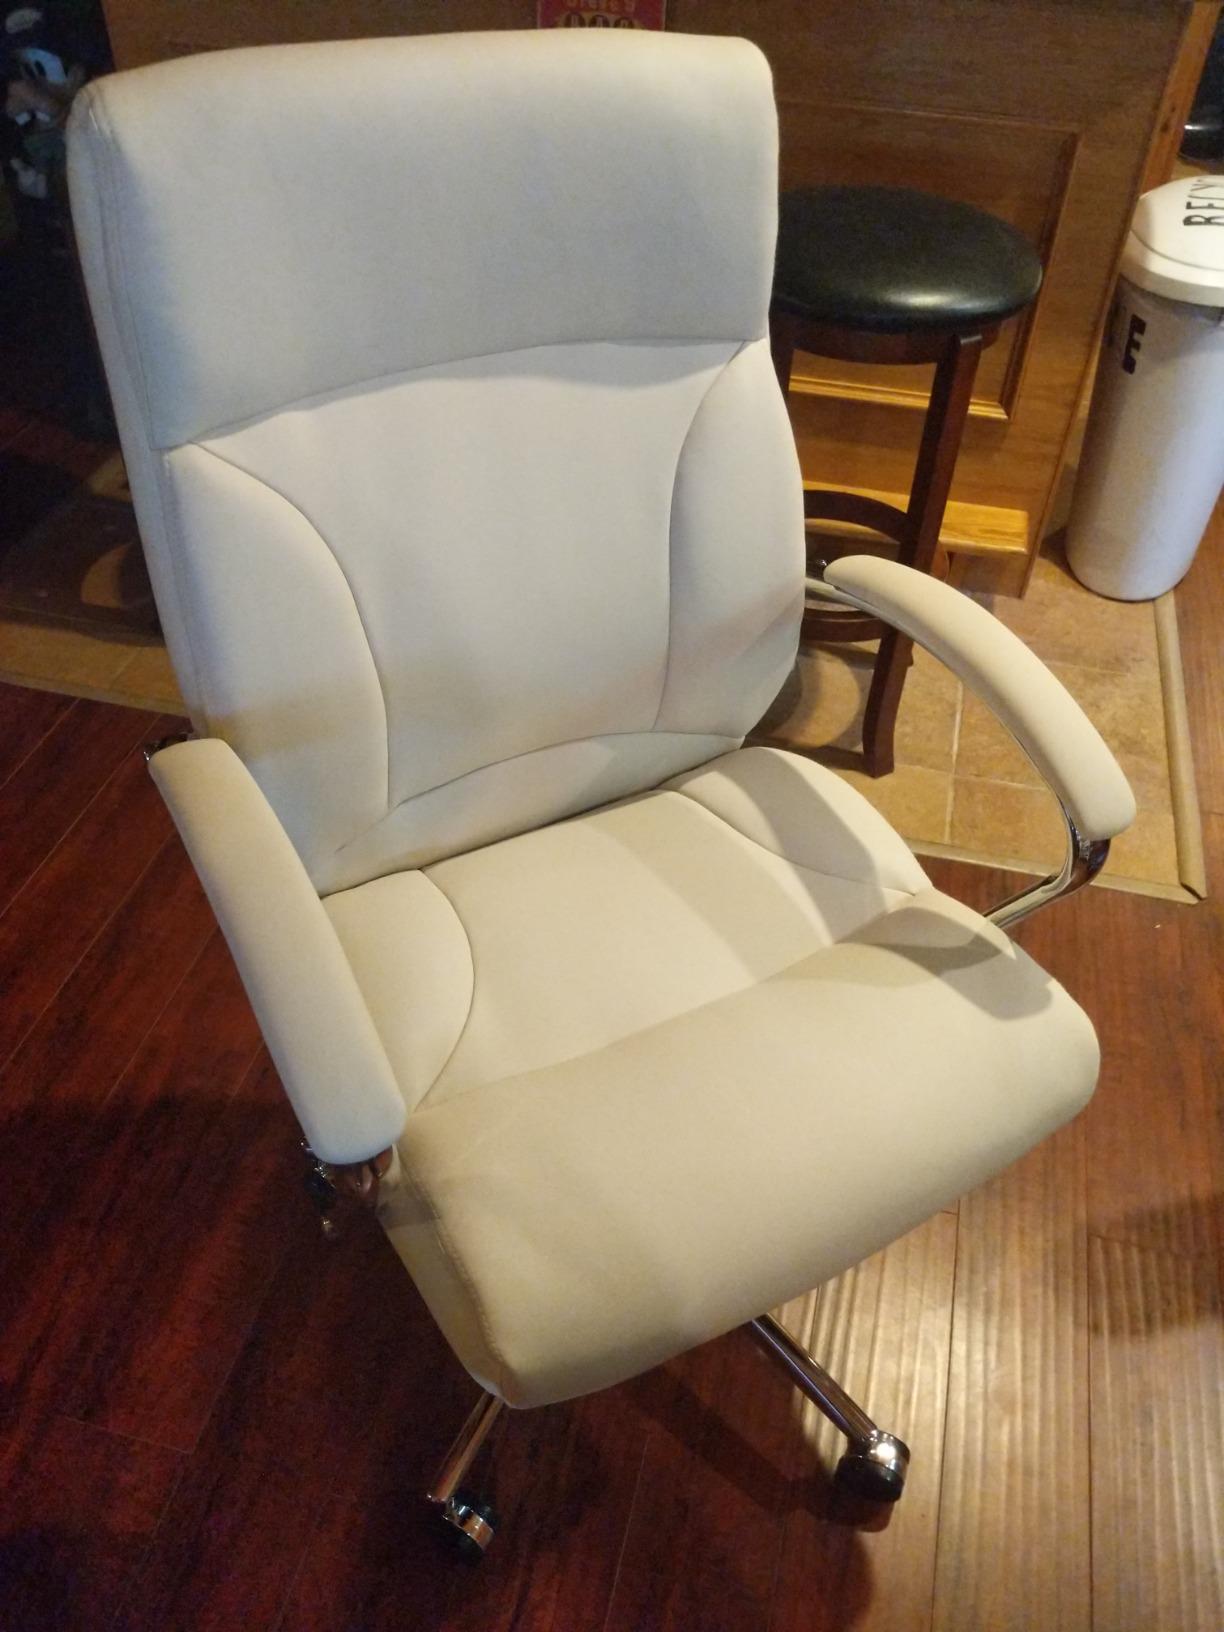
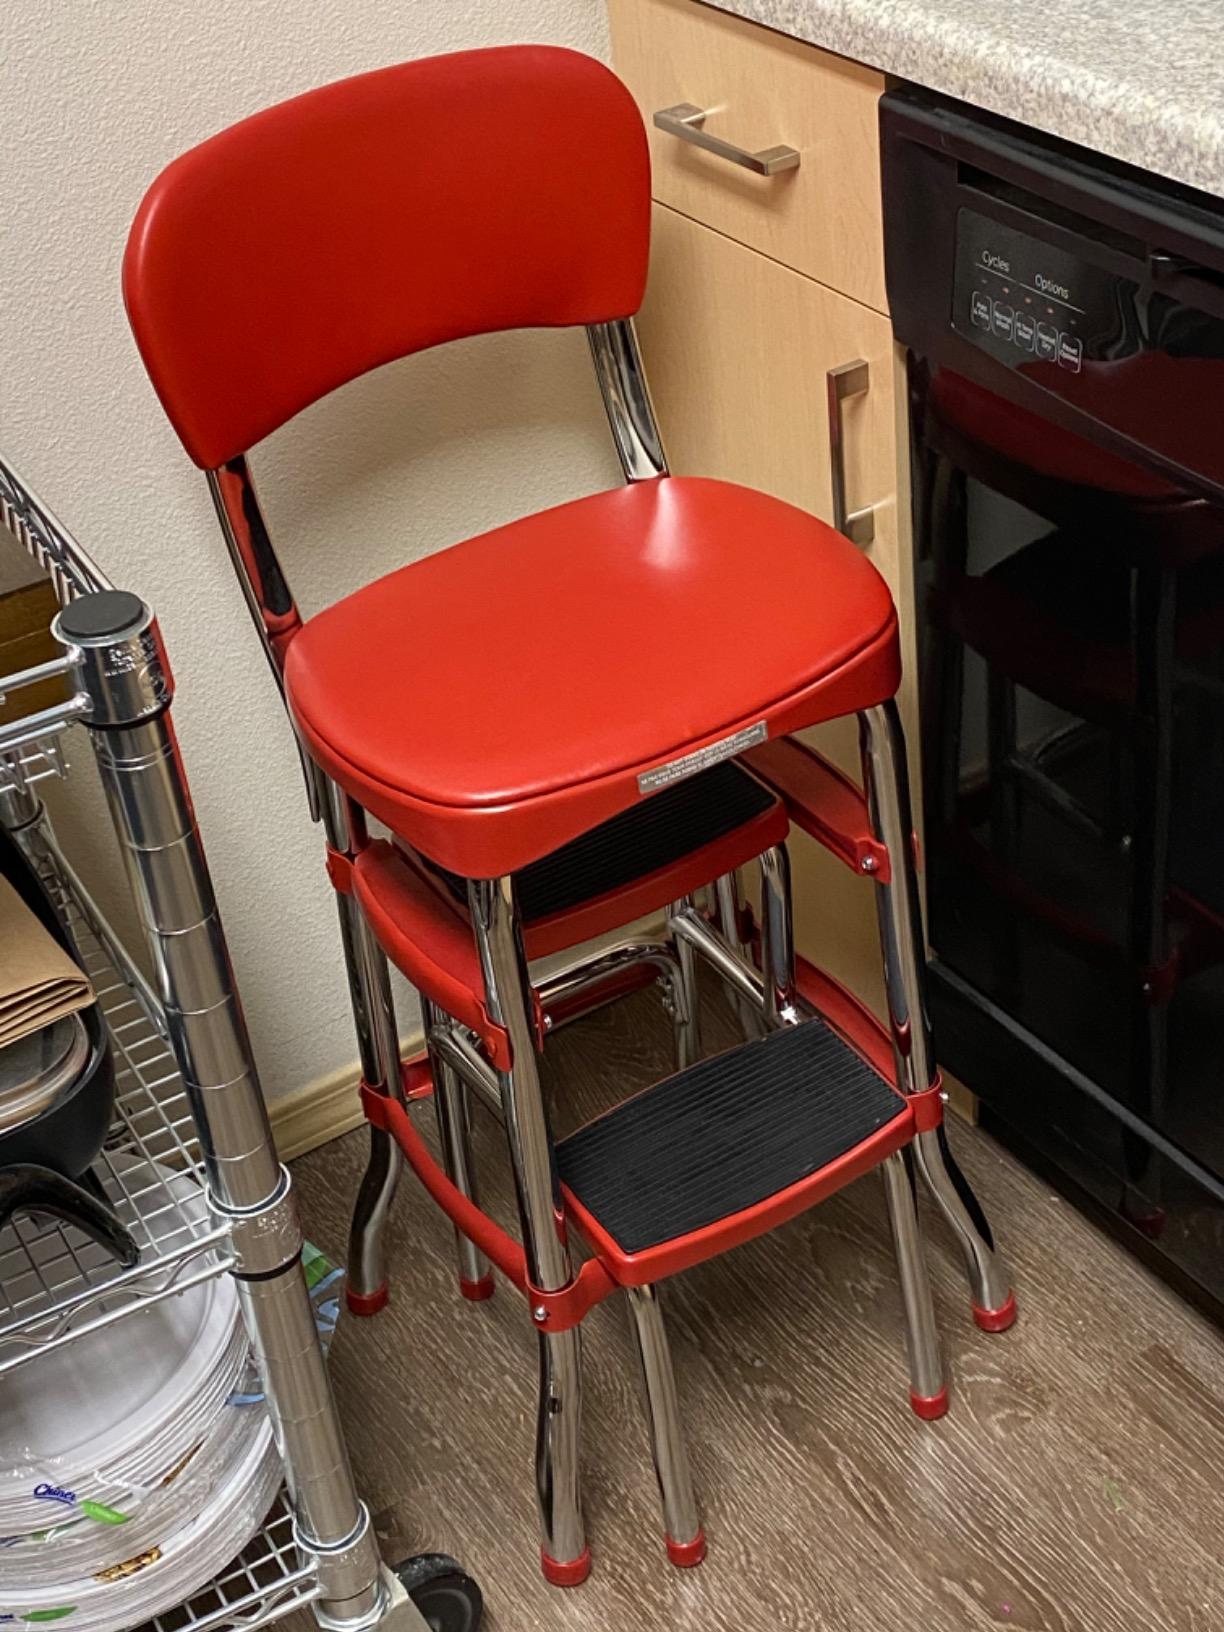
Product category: items_chair
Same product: no